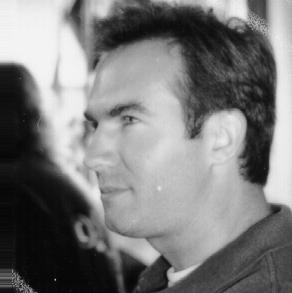
Age: 31